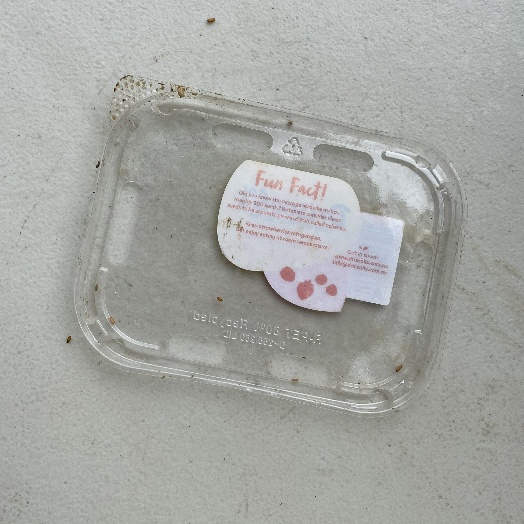
Label: Plastic